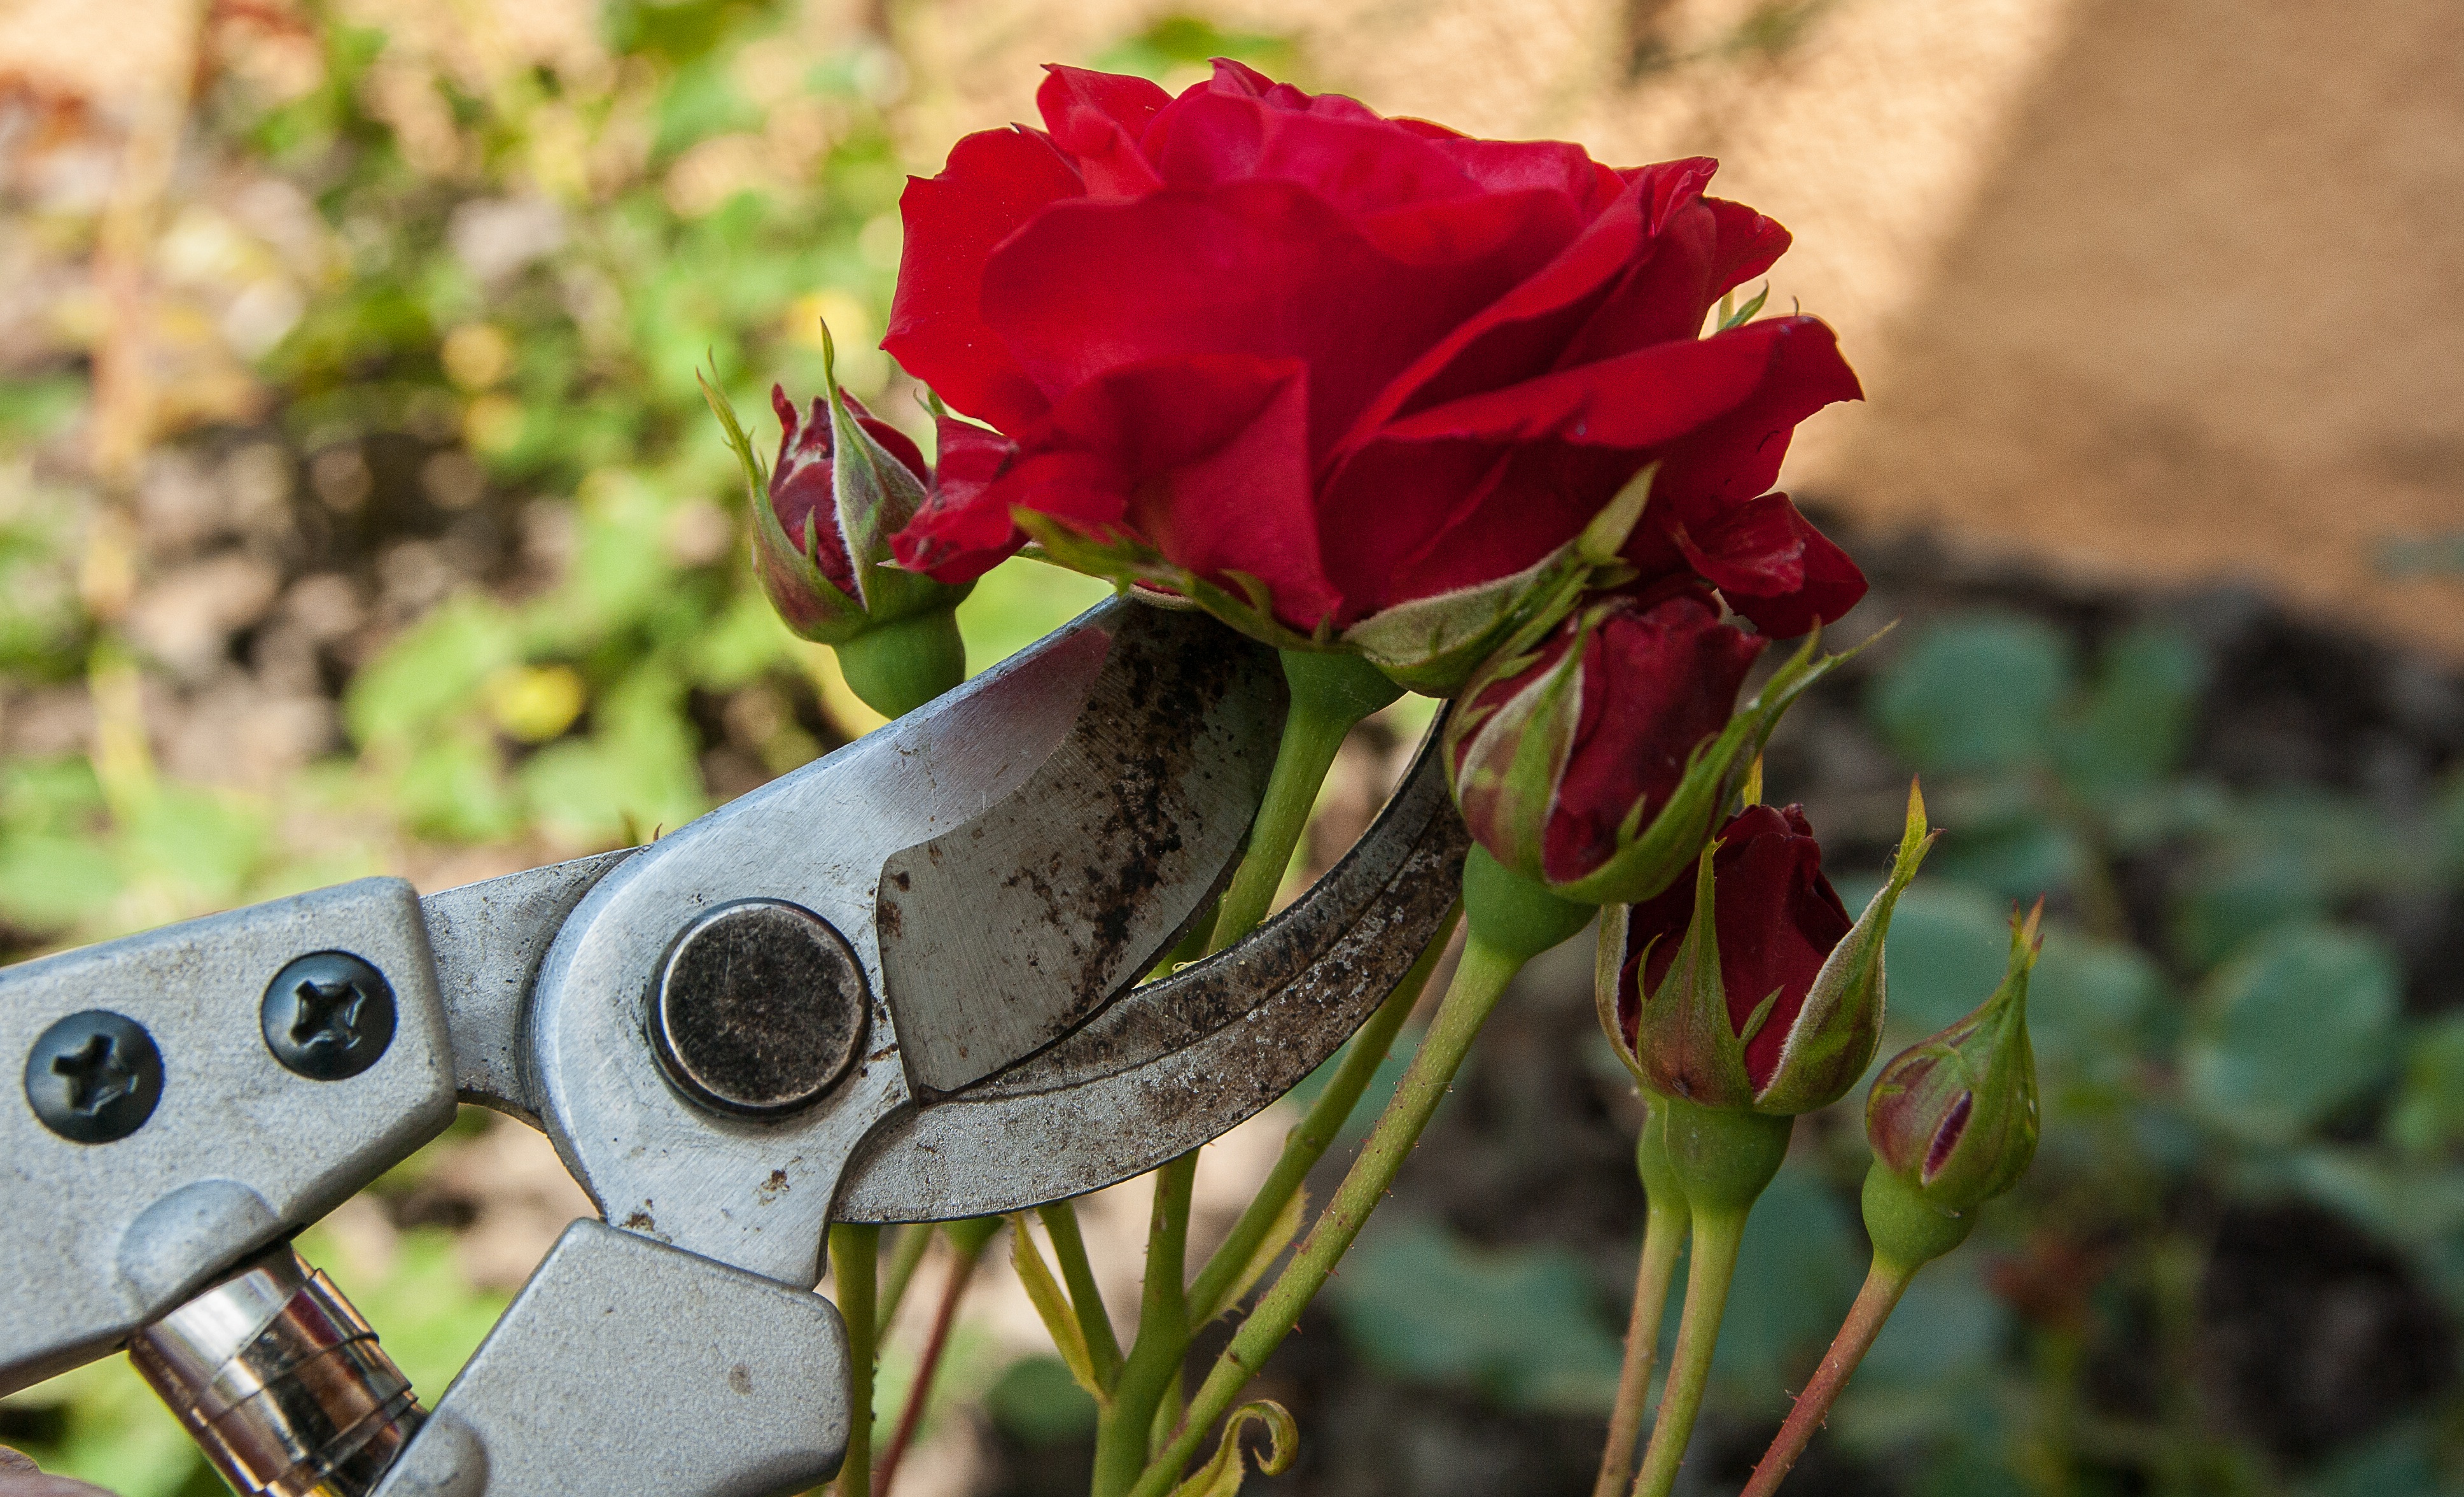
nature, blossom, plant, leaf, flower, petal, rose, green, red, botany, flora, cut, wildflower, close up, roses, shrub, size, gardener, macro photography, flowering plant, rose family, secateur, land plant